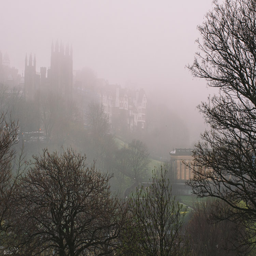
mist wrapping the hill and descending